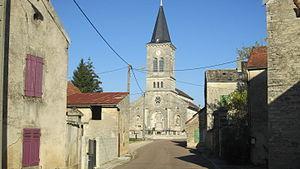
Louesme (Côte-d'Or)
Louesme est une commune française située dans le département de la Côte-d'Or en région Bourgogne-Franche-Comté.